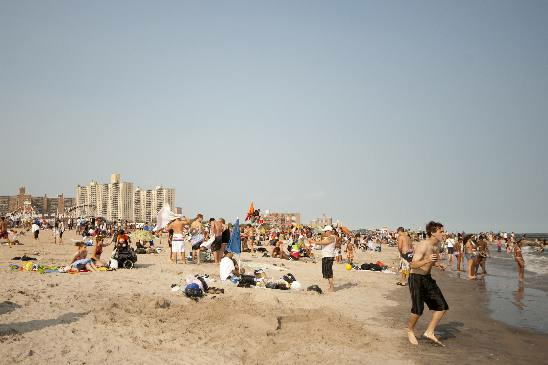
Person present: Yes